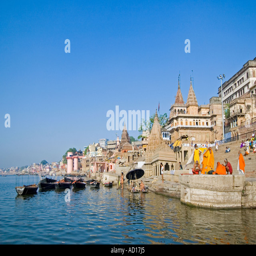
horizontal wide angle of the ruined temple along river